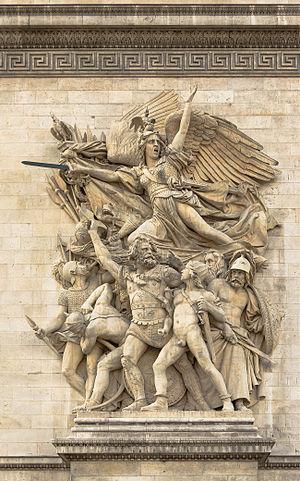
""Le Départ des Volontaires de 1792"" (aussi connu comme La Marseillaise), sculpture par François Rude, Arc de Triomphe de l'Etoile à Paris.
Le Départ des volontaires de 1792, aussi intitulé La Marseillaise ou le Chant du départ, est un haut-relief monumental en pierre, sculpté par François Rude entre 1833 et 1836, situé sur la façade est du piédroit nord de l'arc de triomphe de l'Étoile.
Dans le cours de l'année 1791, une coalition se forme contre la France alors en pleine Révolution. L’émigration se renforce de plus en plus. Le roi et sa cour se disposent à fuir. Les frontières de la France sont menacées. Conformément à l'article 14 de la loi du 15 juin 1791, un registre est ouvert, dans chaque district, pour l'inscription des Volontaires nationaux appelés à la défense du territoire.
Chez les Grecs anciens, un éphèbe était un jeune homme, en pratique un garçon ayant quitté l'autorité des femmes.
Penser la Révolution française est un essai de l'historien français François Furet publié en 1978.